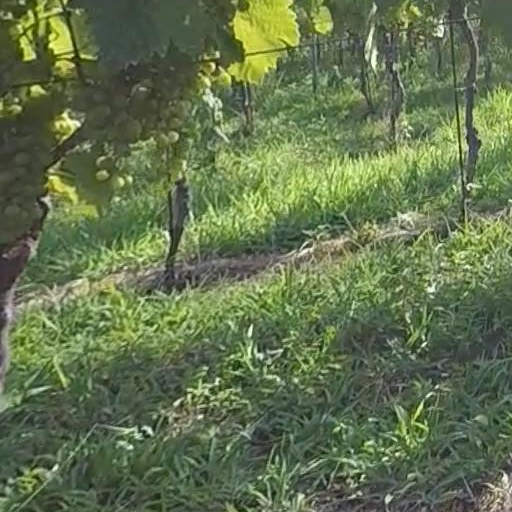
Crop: grape